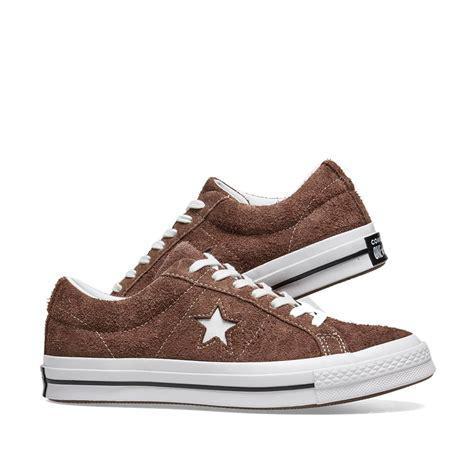
Brand: Converse
Model: One Star